MacDill Air Force Base

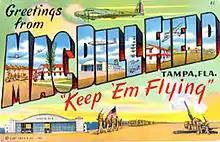
1943 MacDill Field (large-letter postcard, Curt Teich Company)

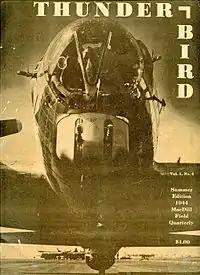
"The Thunderbird", a magazine that was printed quarterly at MacDill Army Air Field, Summer 1944 edition

The B-26 earned the slogan "One a day in Tampa Bay" due to the number of early-model B-26 aircraft that ditched or crashed into the Tampa Bay waters surrounding MacDill Field. Early models of the B-26 aircraft proved hard to fly and land by many pilots due to its short wings, high landing speeds, and fighter-plane maneuverability. Improvements to the Block 10 version of the aircraft, known as the B-26B-10, added six feet of additional wingspan and upgraded engines that eliminated most of these problems.